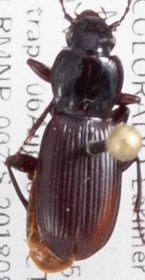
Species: Pterostichus restrictus
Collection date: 2018-08-06
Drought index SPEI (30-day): -0.23
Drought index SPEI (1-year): -1.082
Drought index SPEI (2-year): -0.46